Łukasz Kubot

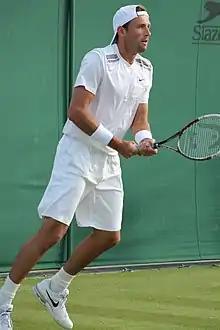
Łukasz Kubot in 2013

Ranked no. 130 in the world, Kubot reached the quarterfinals of 2013 Wimbledon Championships. He defeated Igor Andreev in the first round before getting a walkover after second round opponent (and conqueror of Rafael Nadal in the first round) Steve Darcis withdrew through injury. He then defeated Benoît Paire and Adrian Mannarino before losing in an all-Polish slam quarterfinal against Jerzy Janowicz.